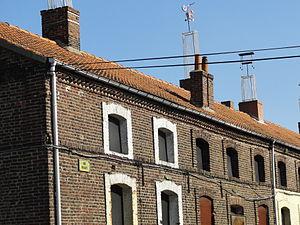
Cité des Électriciens ou no
La fosse nᵒ 1 - 1 bis de la Compagnie des mines de Bruay est un ancien charbonnage du Bassin minier du Nord-Pas-de-Calais, situé à Bruay-la-Buissière. Le fonçage commence en décembre 1852, et la fosse commence à produire en 1855, après bien des difficultés liées aux venues d'eau. La cité des Électriciens est bâtie à proximité de la fosse. La production triple en une vingtaine d'années. Les appareils d'extraction sont modernisés en 1874. Le puits d'aérage nᵒ 1 bis est commencé en juin 1888 au diamètre de deux mètres, à 49,60 mètres à l'est du puits nᵒ 1. En 1899, la Compagnie de Bruay rachète la chartreuse du Mont-Sainte-Marie, devenue une ferme, à Gosnay pour y loger ses mineurs de la fosse nᵒ 1 - 1 bis. La chapelle Sainte-Barbe a été construite à proximité de la fosse.
La chronologie du bassin minier du Nord-Pas-de-Calais au XXIᵉ siècle est marquée par le classement ou l'inscription aux monuments historiques de nombreux vestiges de l'exploitation minière, par l'acceptation via des arrêtés issus du ministère de l'Industrie de la renonciation par Charbonnages de France à la plupart des concessions, par l'inscription sur la liste du patrimoine mondial de l'Unesco de 353 éléments répartis sur 109 sites le 30 juin 2012, et enfin, de l'inauguration du Louvre-Lens le 4 décembre 2012 sur le site de la fosse nᵒ 9 des mines de Lens, étant un projet important de la reconversion du bassin minier.
Trois-cent-cinquante-trois biens du bassin minier du Nord-Pas-de-Calais ont été inscrits sur la liste du patrimoine mondial de l'humanité le 30 juin 2012, lors de la trente-sixième session du comité du patrimoine mondial, organisé par l'Unesco du 24 juin au 6 juillet 2012 à Saint-Pétersbourg.